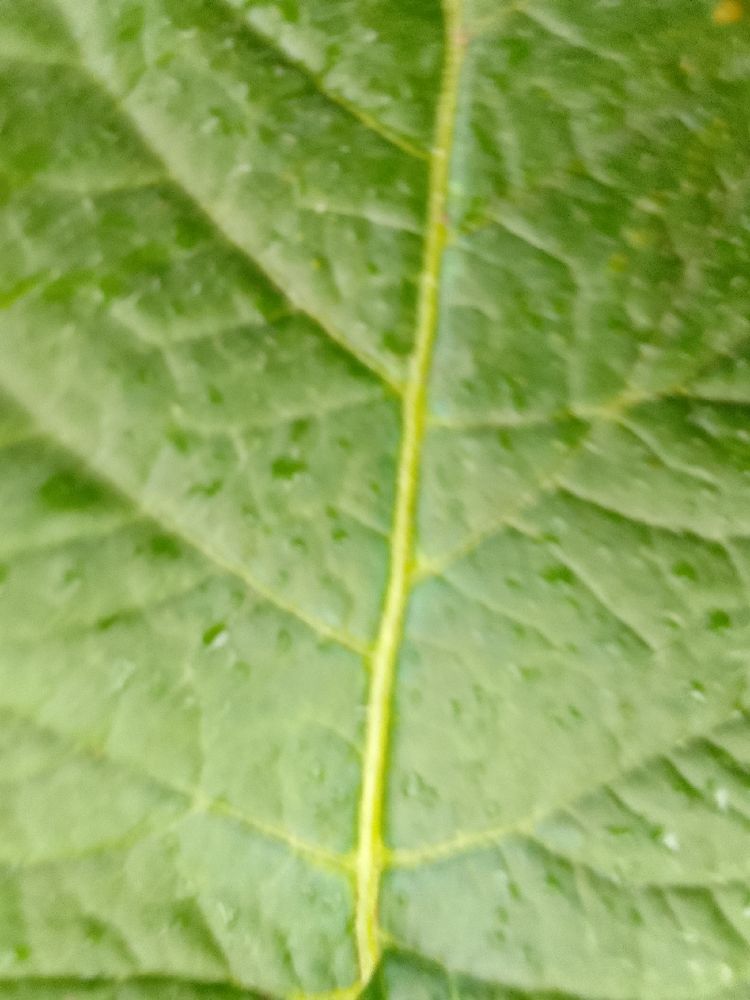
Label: Healthy